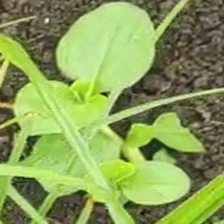
Weed species: Kena_(Commplina_benghalensio)